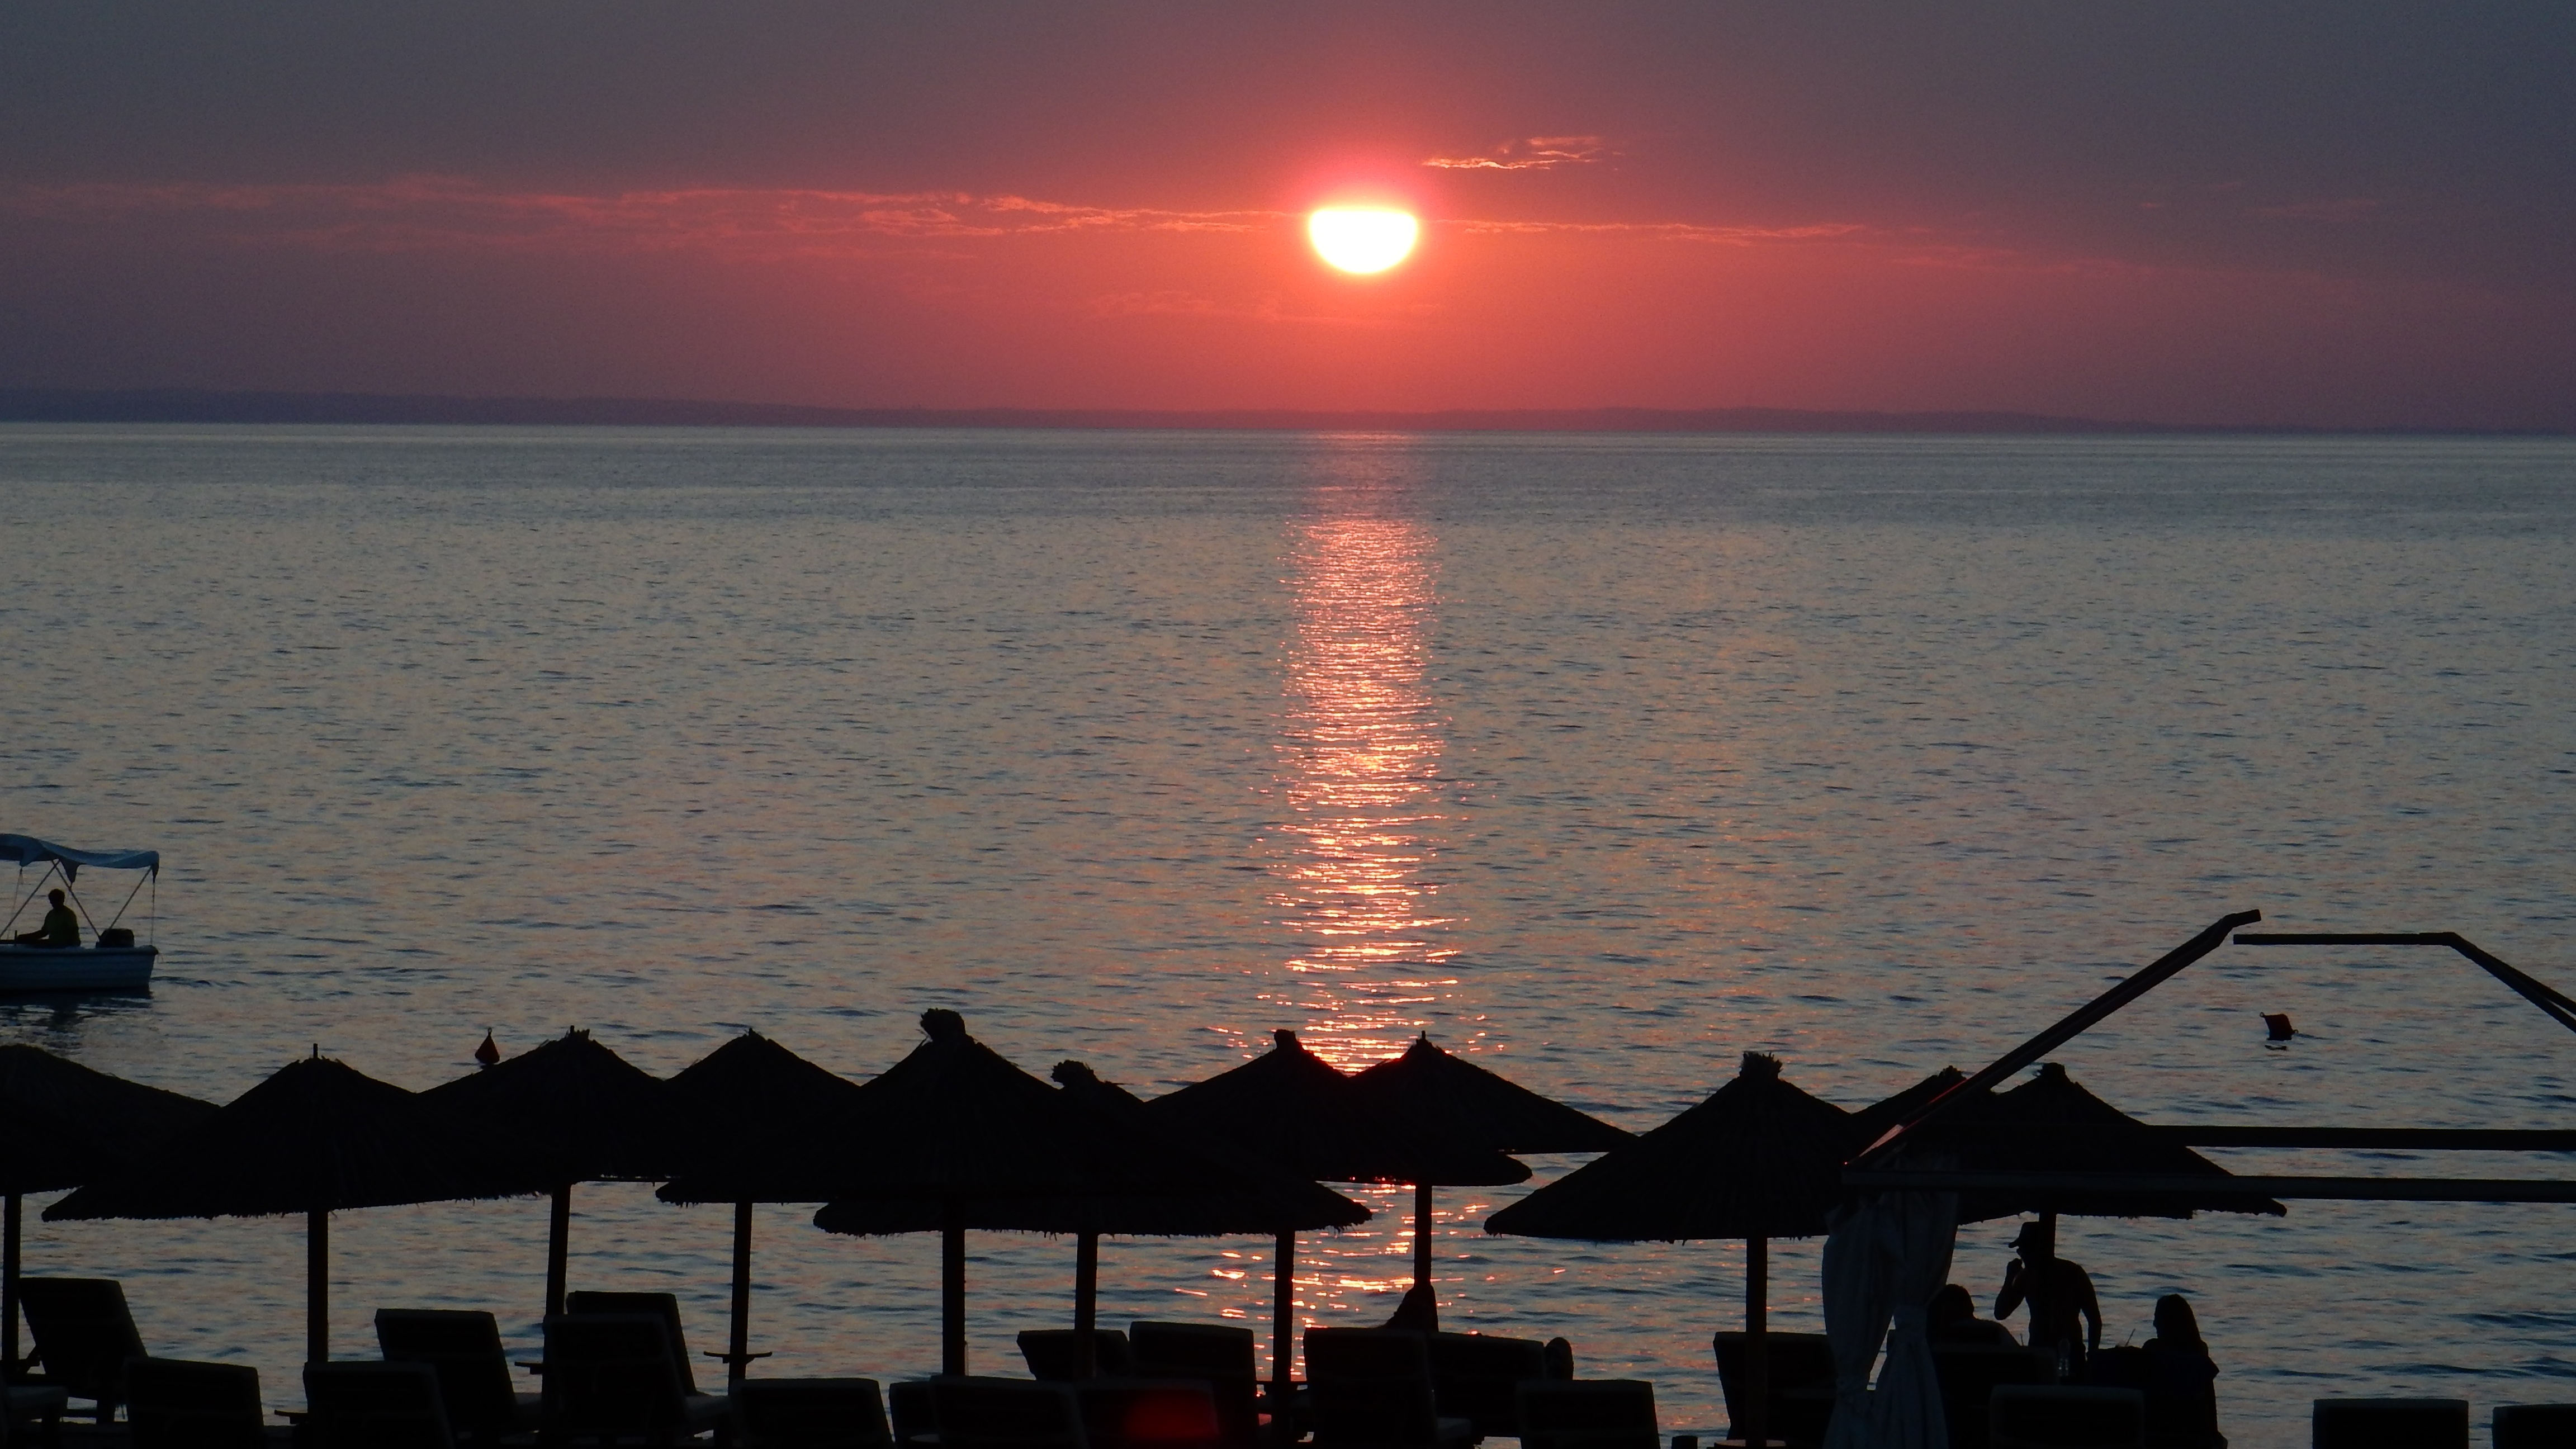
beach, sea, coast, nature, ocean, horizon, light, sky, sunrise, sunset, morning, dawn, dusk, evening, orange, reflection, bay, waterfront, body of water, in the evening, greece, beautiful, mood, afterglow, setting sun, day s